Jimmy Quillen

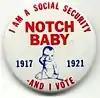
Notch baby button.

Quillen's popularity was not due only to his district's heavy Republican tilt, but also because he was widely perceived as maintaining Reece's focus on strong constituent service. However, during his 34 years in Congress, Quillen managed to sponsor only three pieces of original federal legislation (including his legislation pertaining to the social security "notch babies" benefit adjustment and an anti-flag desecration amendment to the U.S. Constitution).